MV Coho

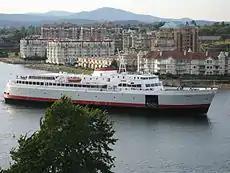
MV "Coho" in Victoria Harbour, British Columbia, Canada

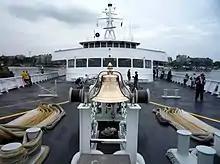
Looking back on the bridge, from the bow

The MV "Coho" is a passenger and vehicle ferry owned and operated by Black Ball Line. Black Ball's only ferry, "Coho" carries passengers and cars, motorcycles, trucks, semi-trailers, bicycles, etc. between Victoria, British Columbia, Canada and Port Angeles, Washington, United States.